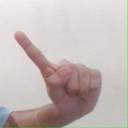
अक्षर: ए